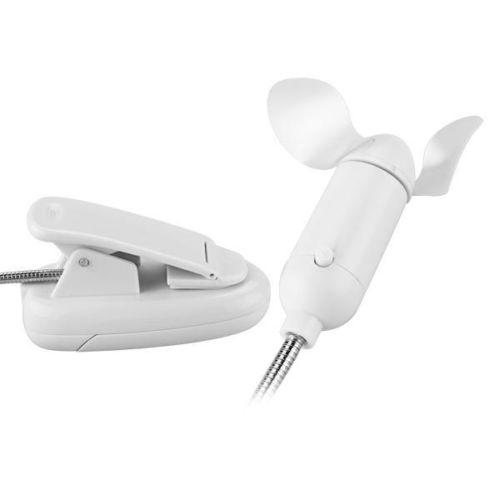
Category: fan